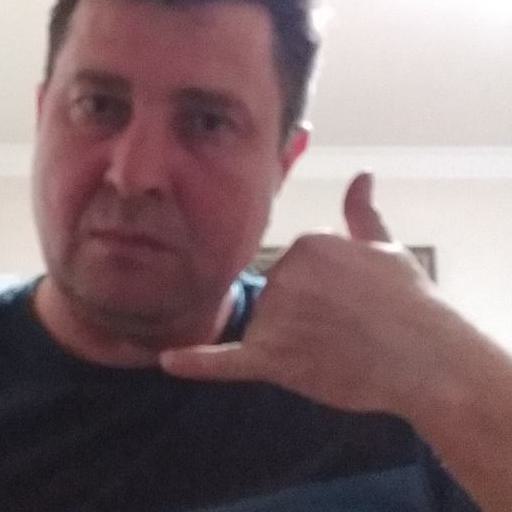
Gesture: call